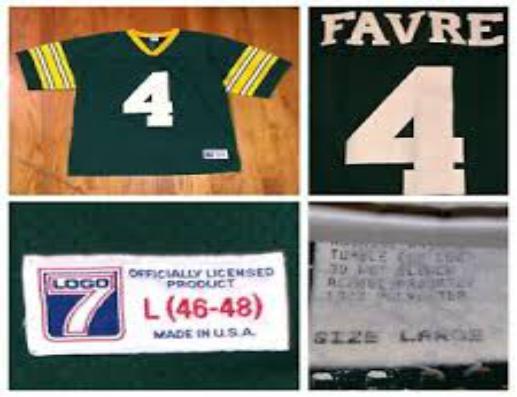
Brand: A. Favre & Fils
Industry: Clothes